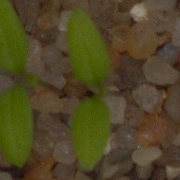
Label: common_chickweed